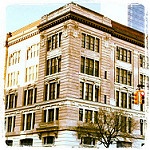
Label: buildings